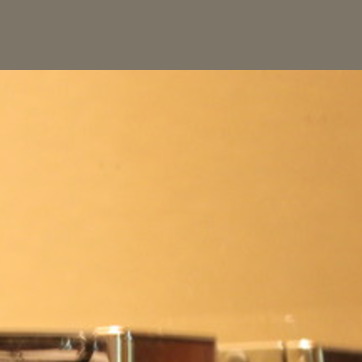
Material: mirror